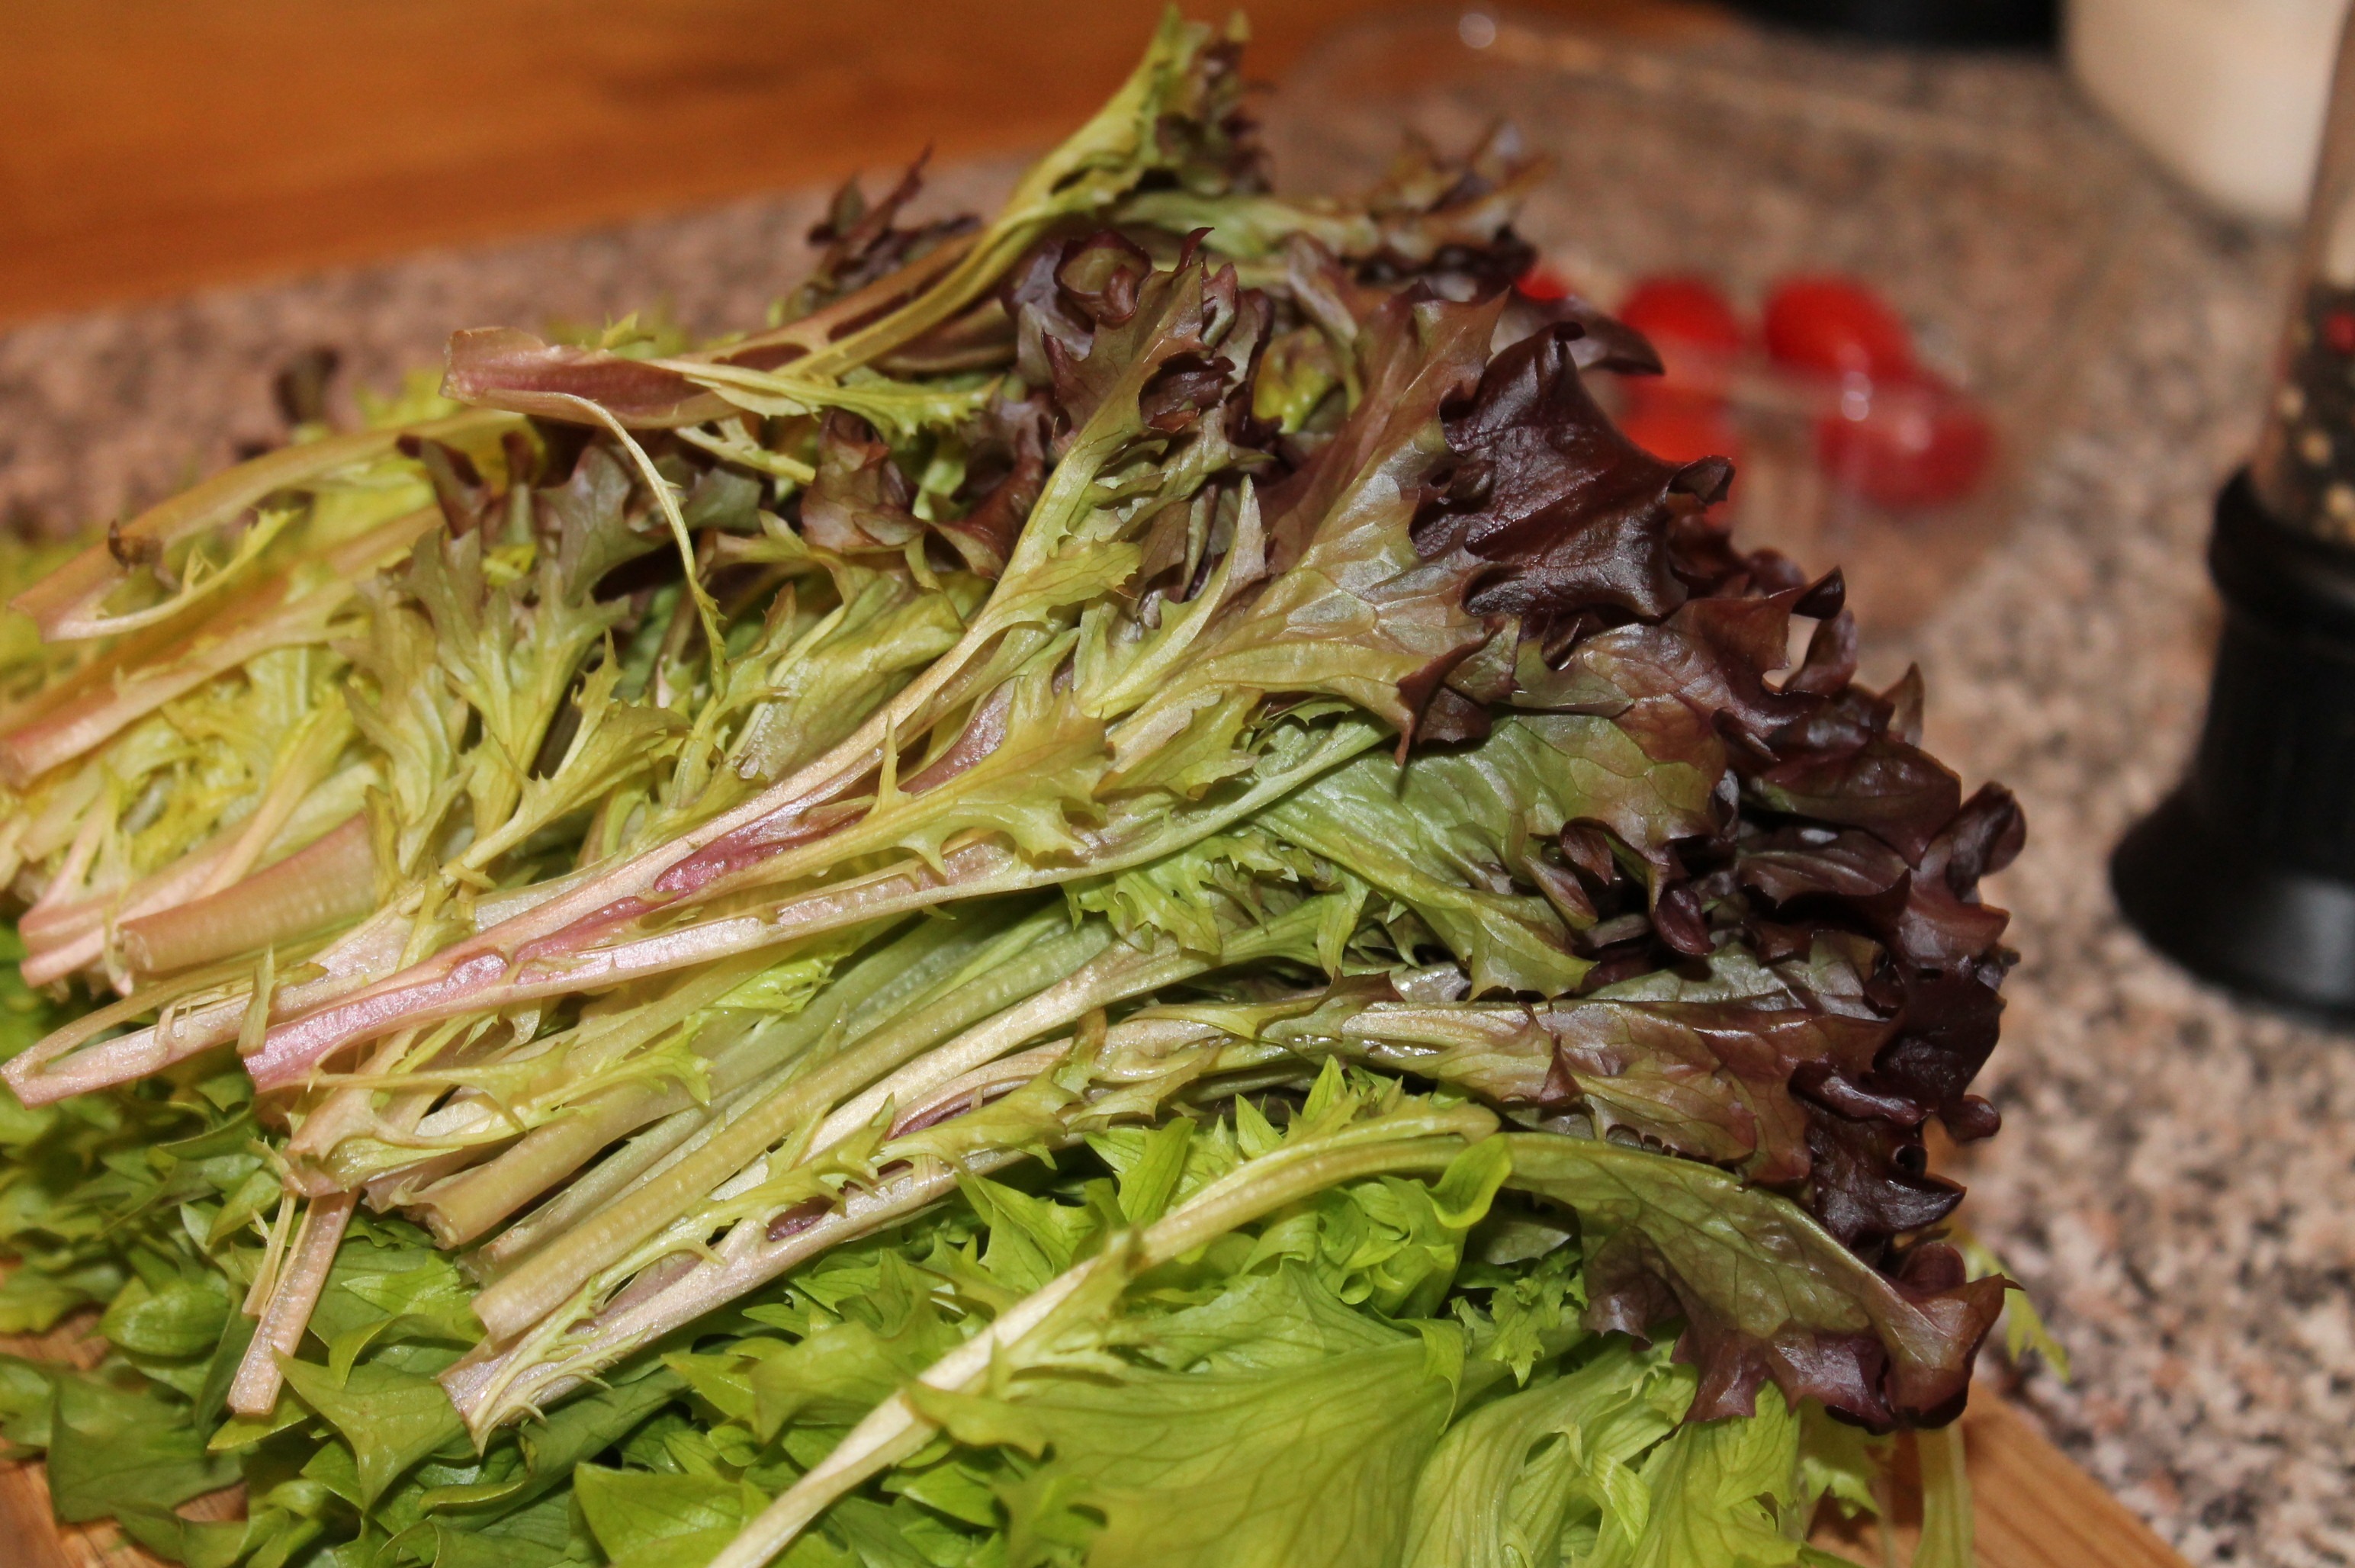
dish, meal, food, salad, green, produce, vegetable, healthy, eat, cuisine, delicious, rocket, nutrition, green salad, vitamins, frisch, hunger, bio, supplement